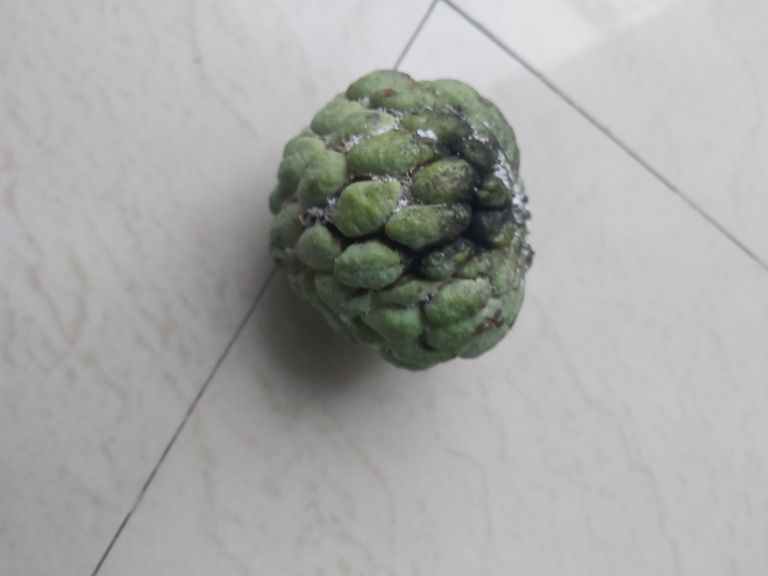
Disease label: Athracnose